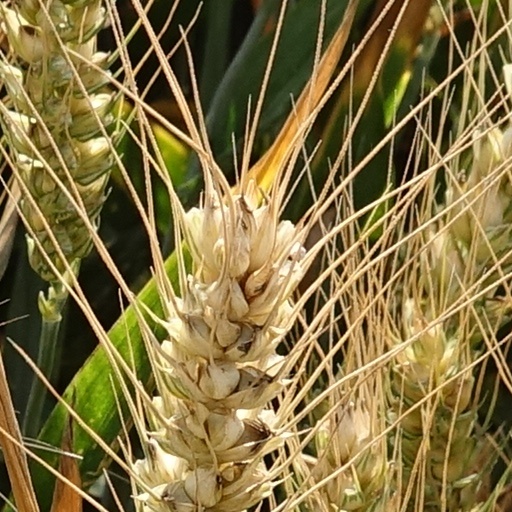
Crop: wheat